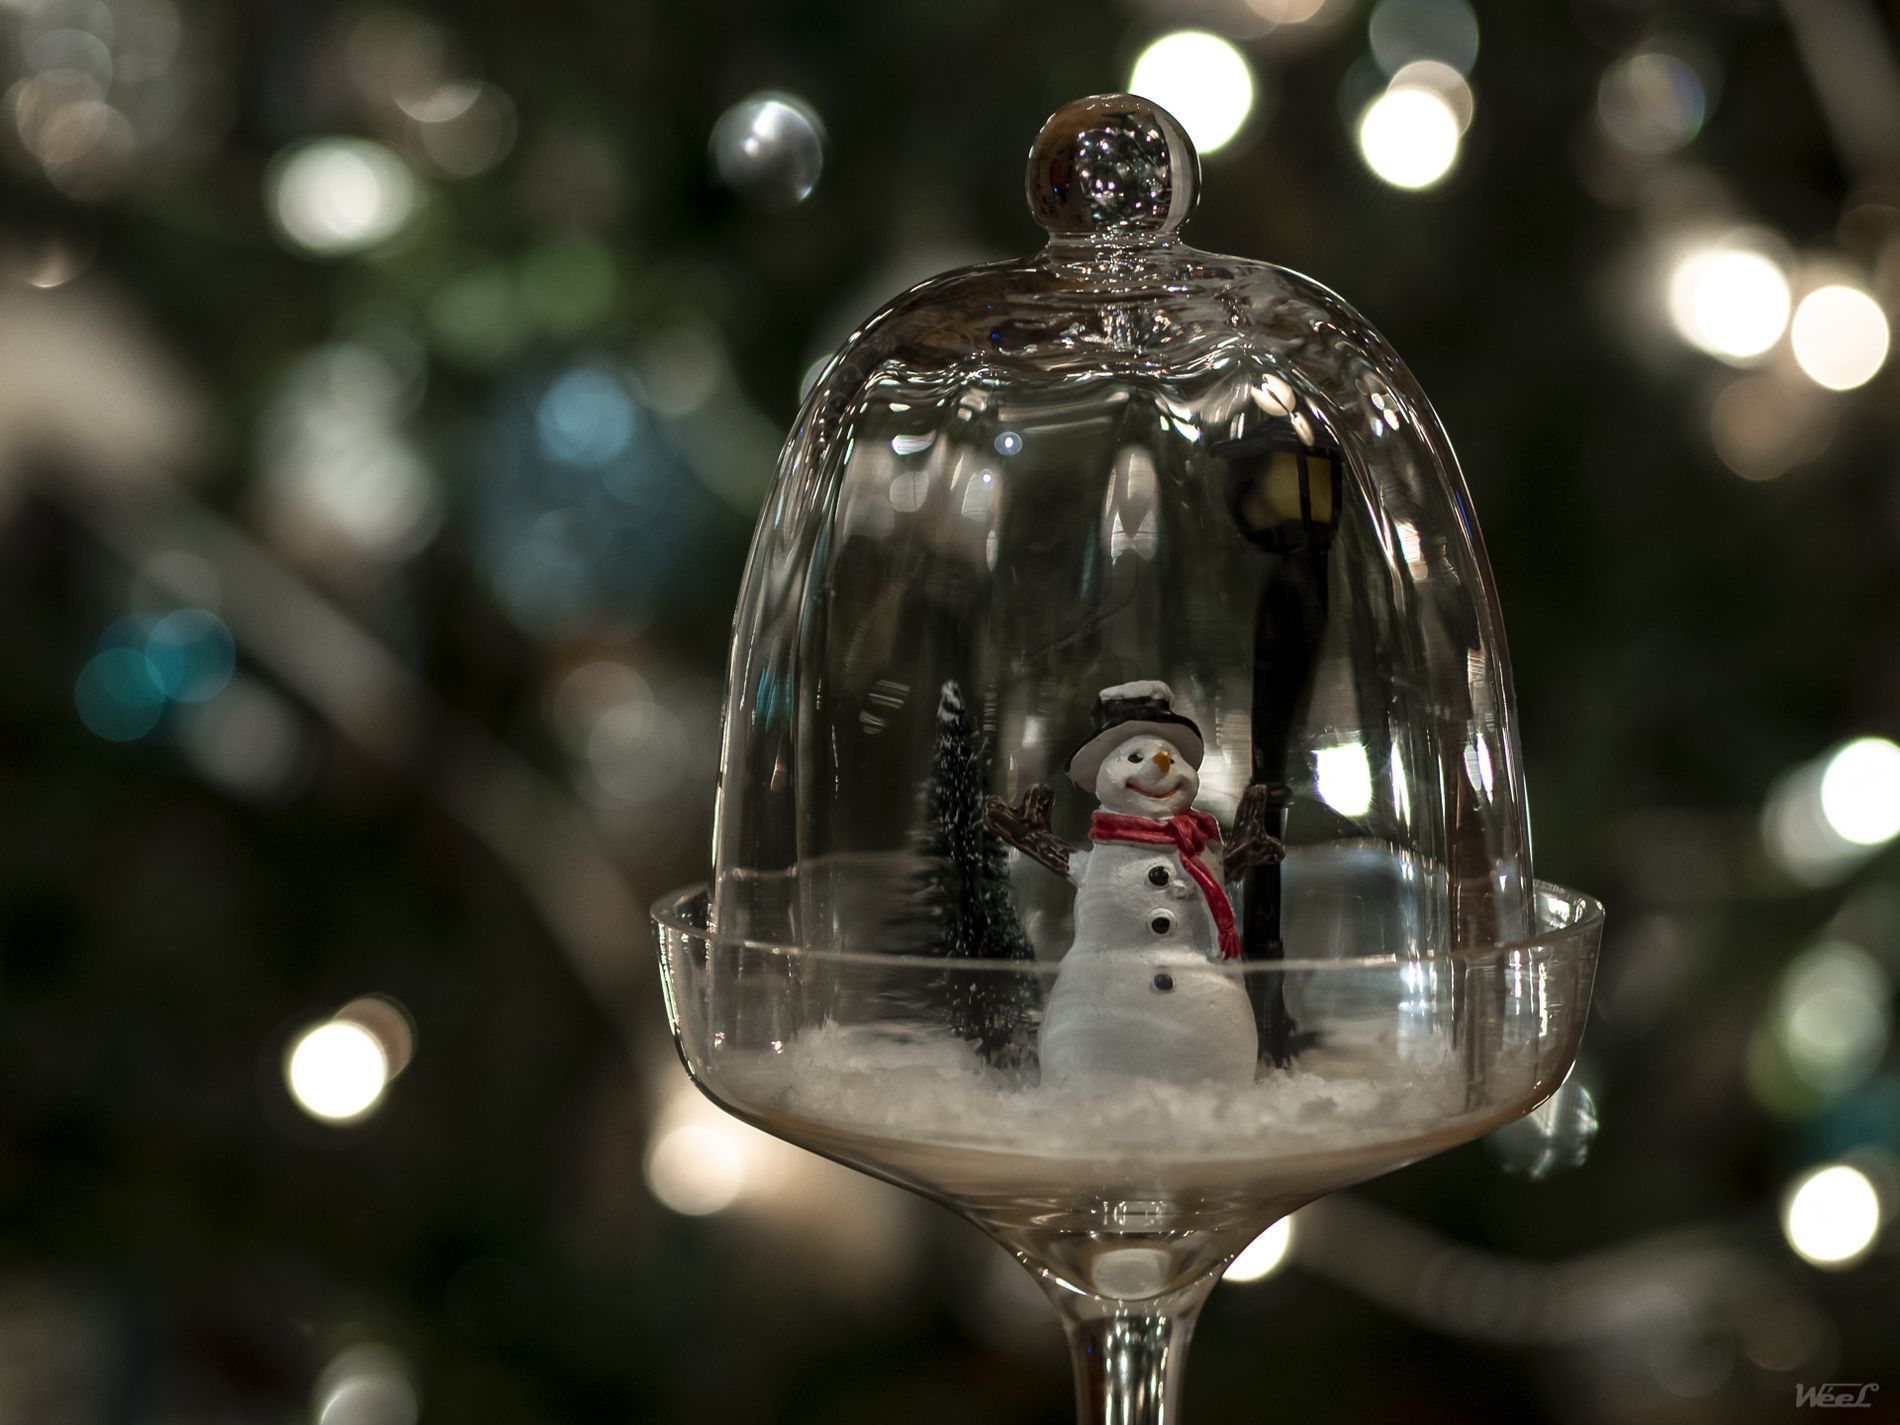
Snowman Figurine.
The image features a snowman figurine placed under a glass dome. The glass dome is placed on a wine glass probably with a dark blurry background with blurry flashes.
A close-up shot with a neutral and warm color palette evokes a sense of nostalgia, happiness, and cheer as the image features a snowman figurine placed under a glass dome. The glass dome is placed on a wine glass with a blurry background.
Labels: Glass, Lighting, Goblet, Nature, Outdoors, Snow, Snowman, Winter, Figurine, Sphere, Beverage, Milk, Bottle, Shaker, Accessories, Ice, Animal, Pet, Canine, Dog, Mammal, Alcohol, Liquor, Wine, Wine Glass, Cup, Watermark, Blurry Background, Glass Dome
Camera: OLYMPUS IMAGING CORP. E-M5MarkII
Lens: OLYMPUS M.45mm F1.8
Aperture: F1.8
Exposure: 1/80 sec
ISO: 400
Focal length: 45.0 mm